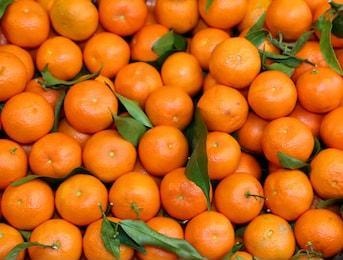
Label: mandarine